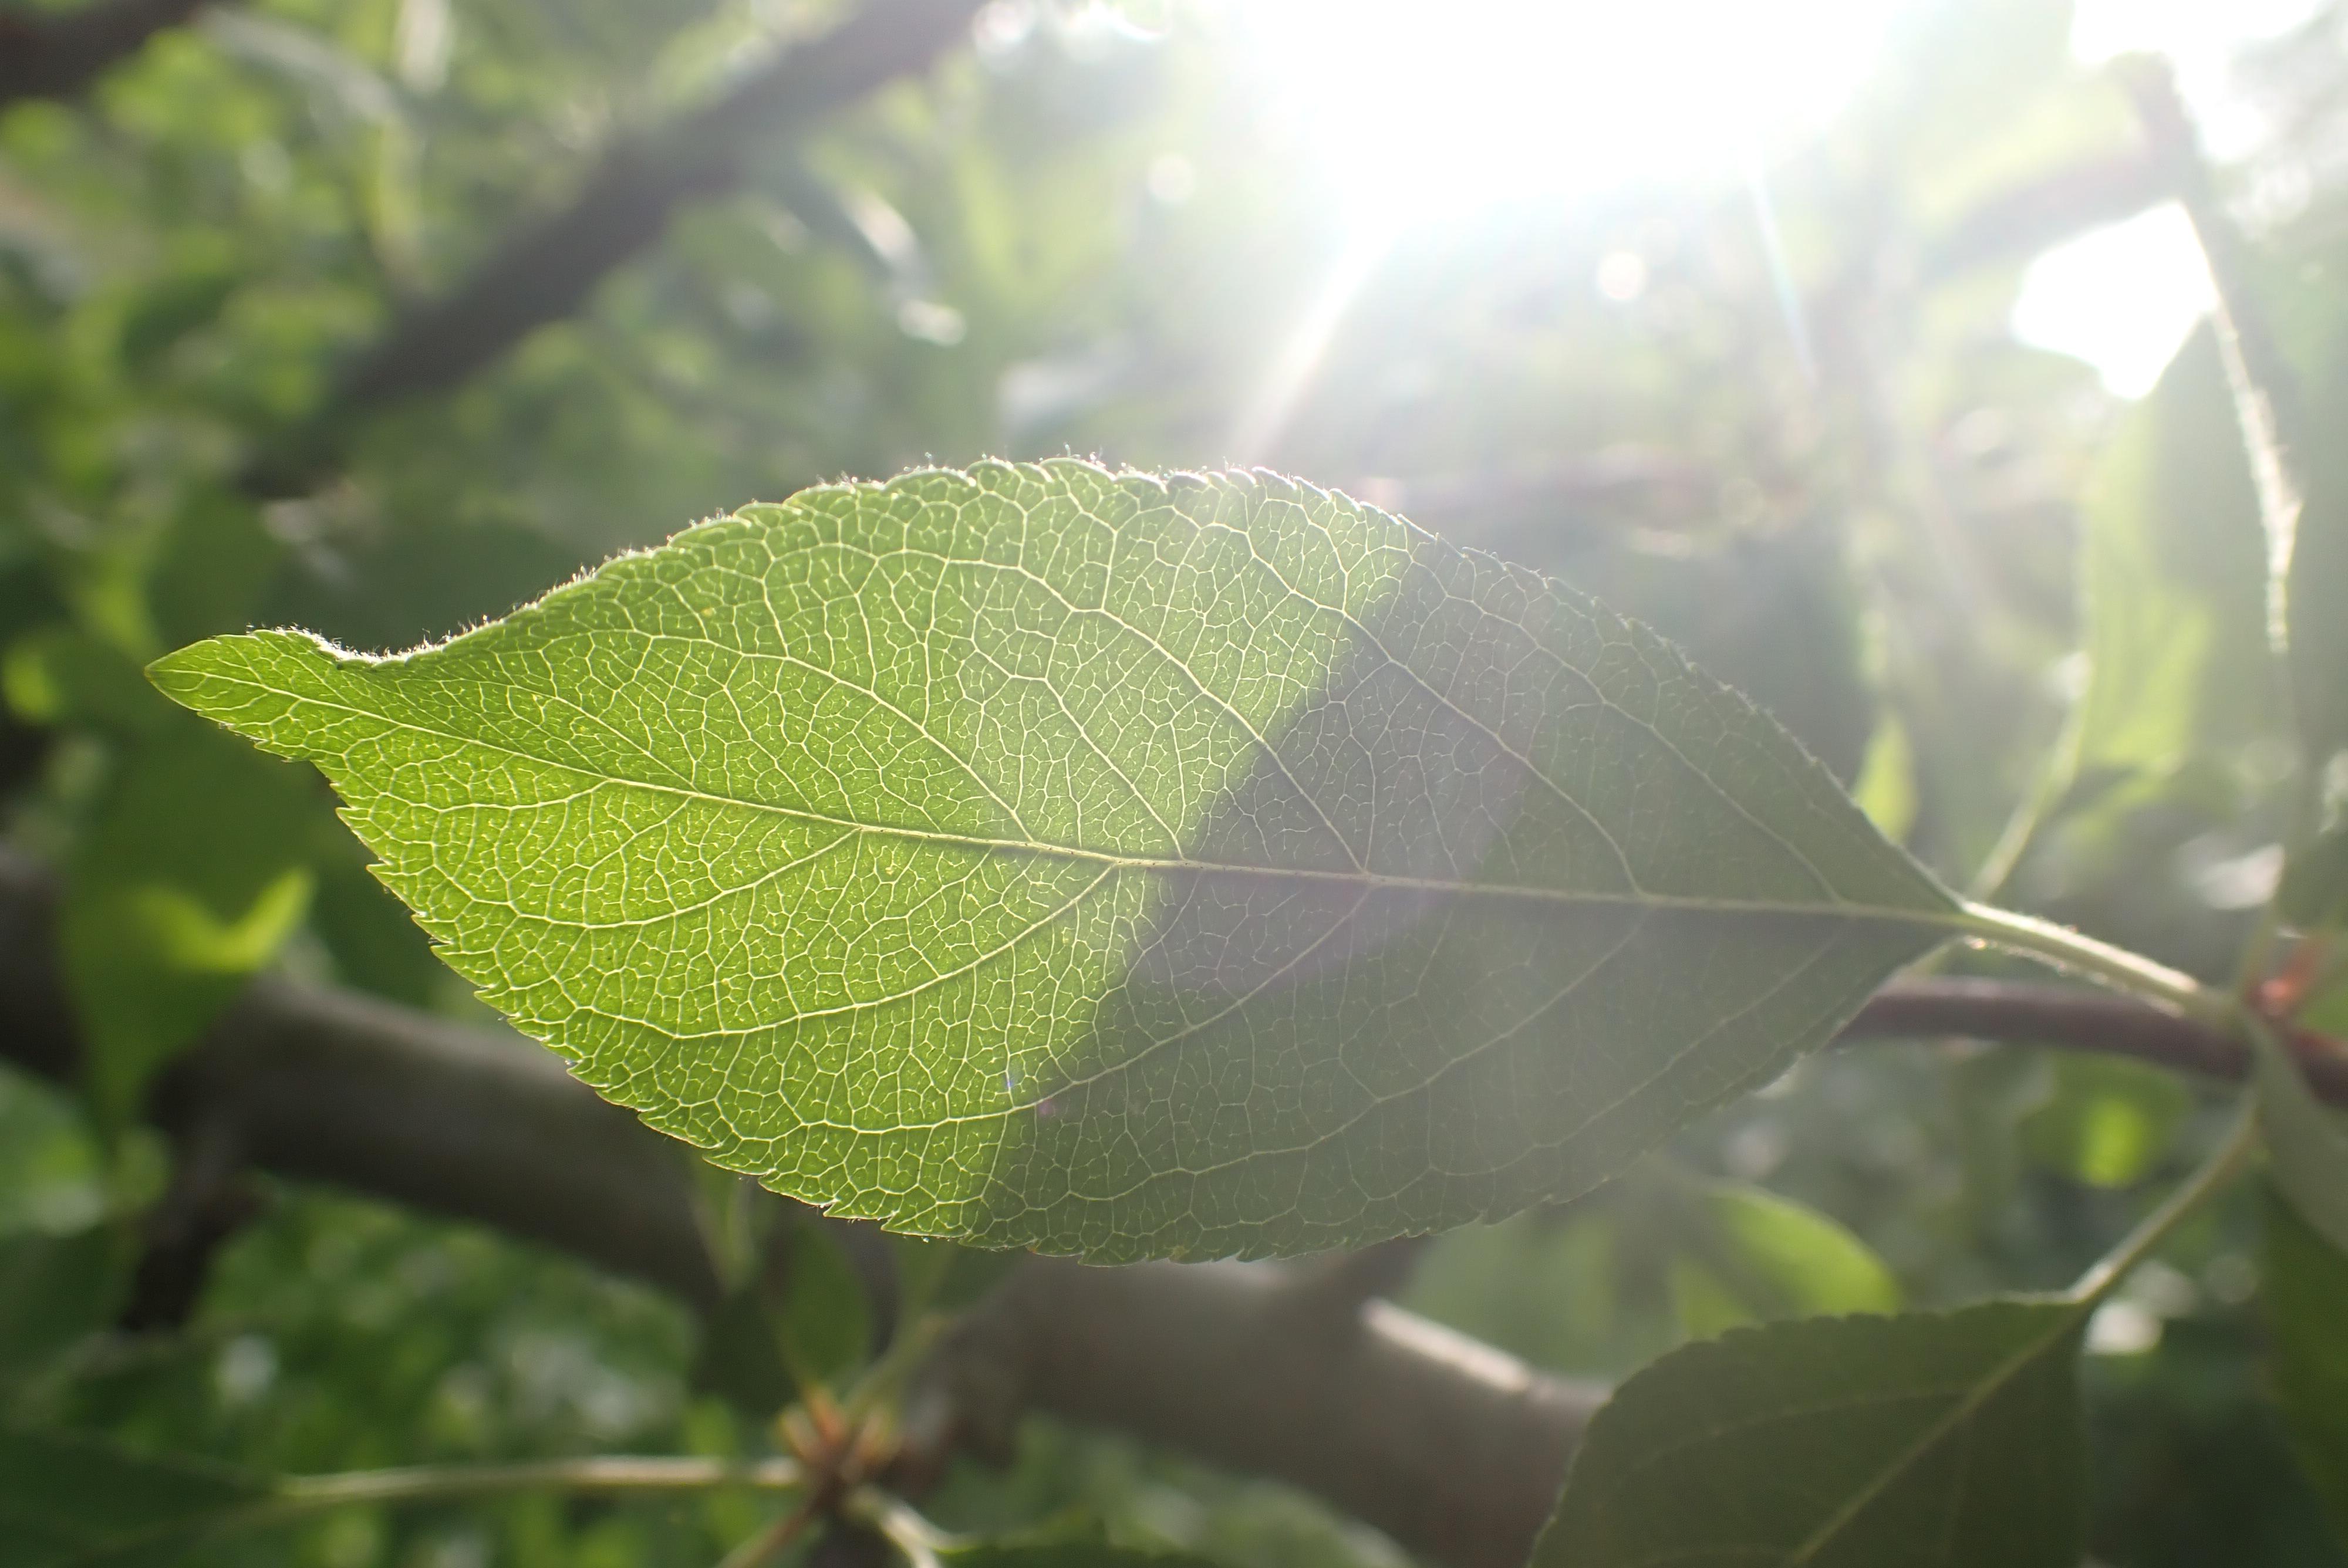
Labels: healthy